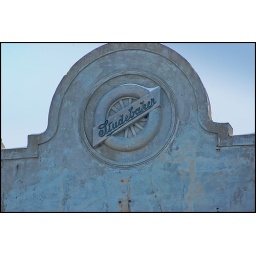
A stone Studebaker logo over the entrance of one of the original Studebaker manufacturing buildings in South Bend, Indiana.